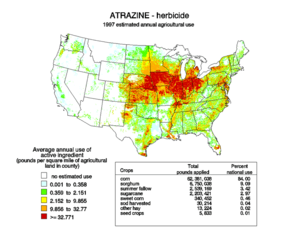
Usage de l'atrazine (désherbant très utilisé pour la maïs, bien qu'interdit dans de nombreux pays) aux USA